Tropical cyclones in 2004

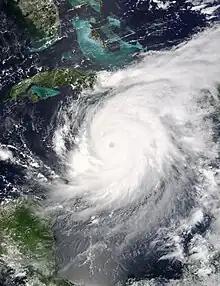
Hurricane Ivan

Below average forming 9 systems. Only Typhoon Sudal (2004) became a storm, mostly being a depression.